Murray Douglas

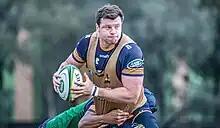

Murray Douglas (born 27 October 1989) is a Scottish professional rugby union player who currently plays for the Shizuoka Blue Revs in Japan Rugby League One. His position is lock or blindside flanker.